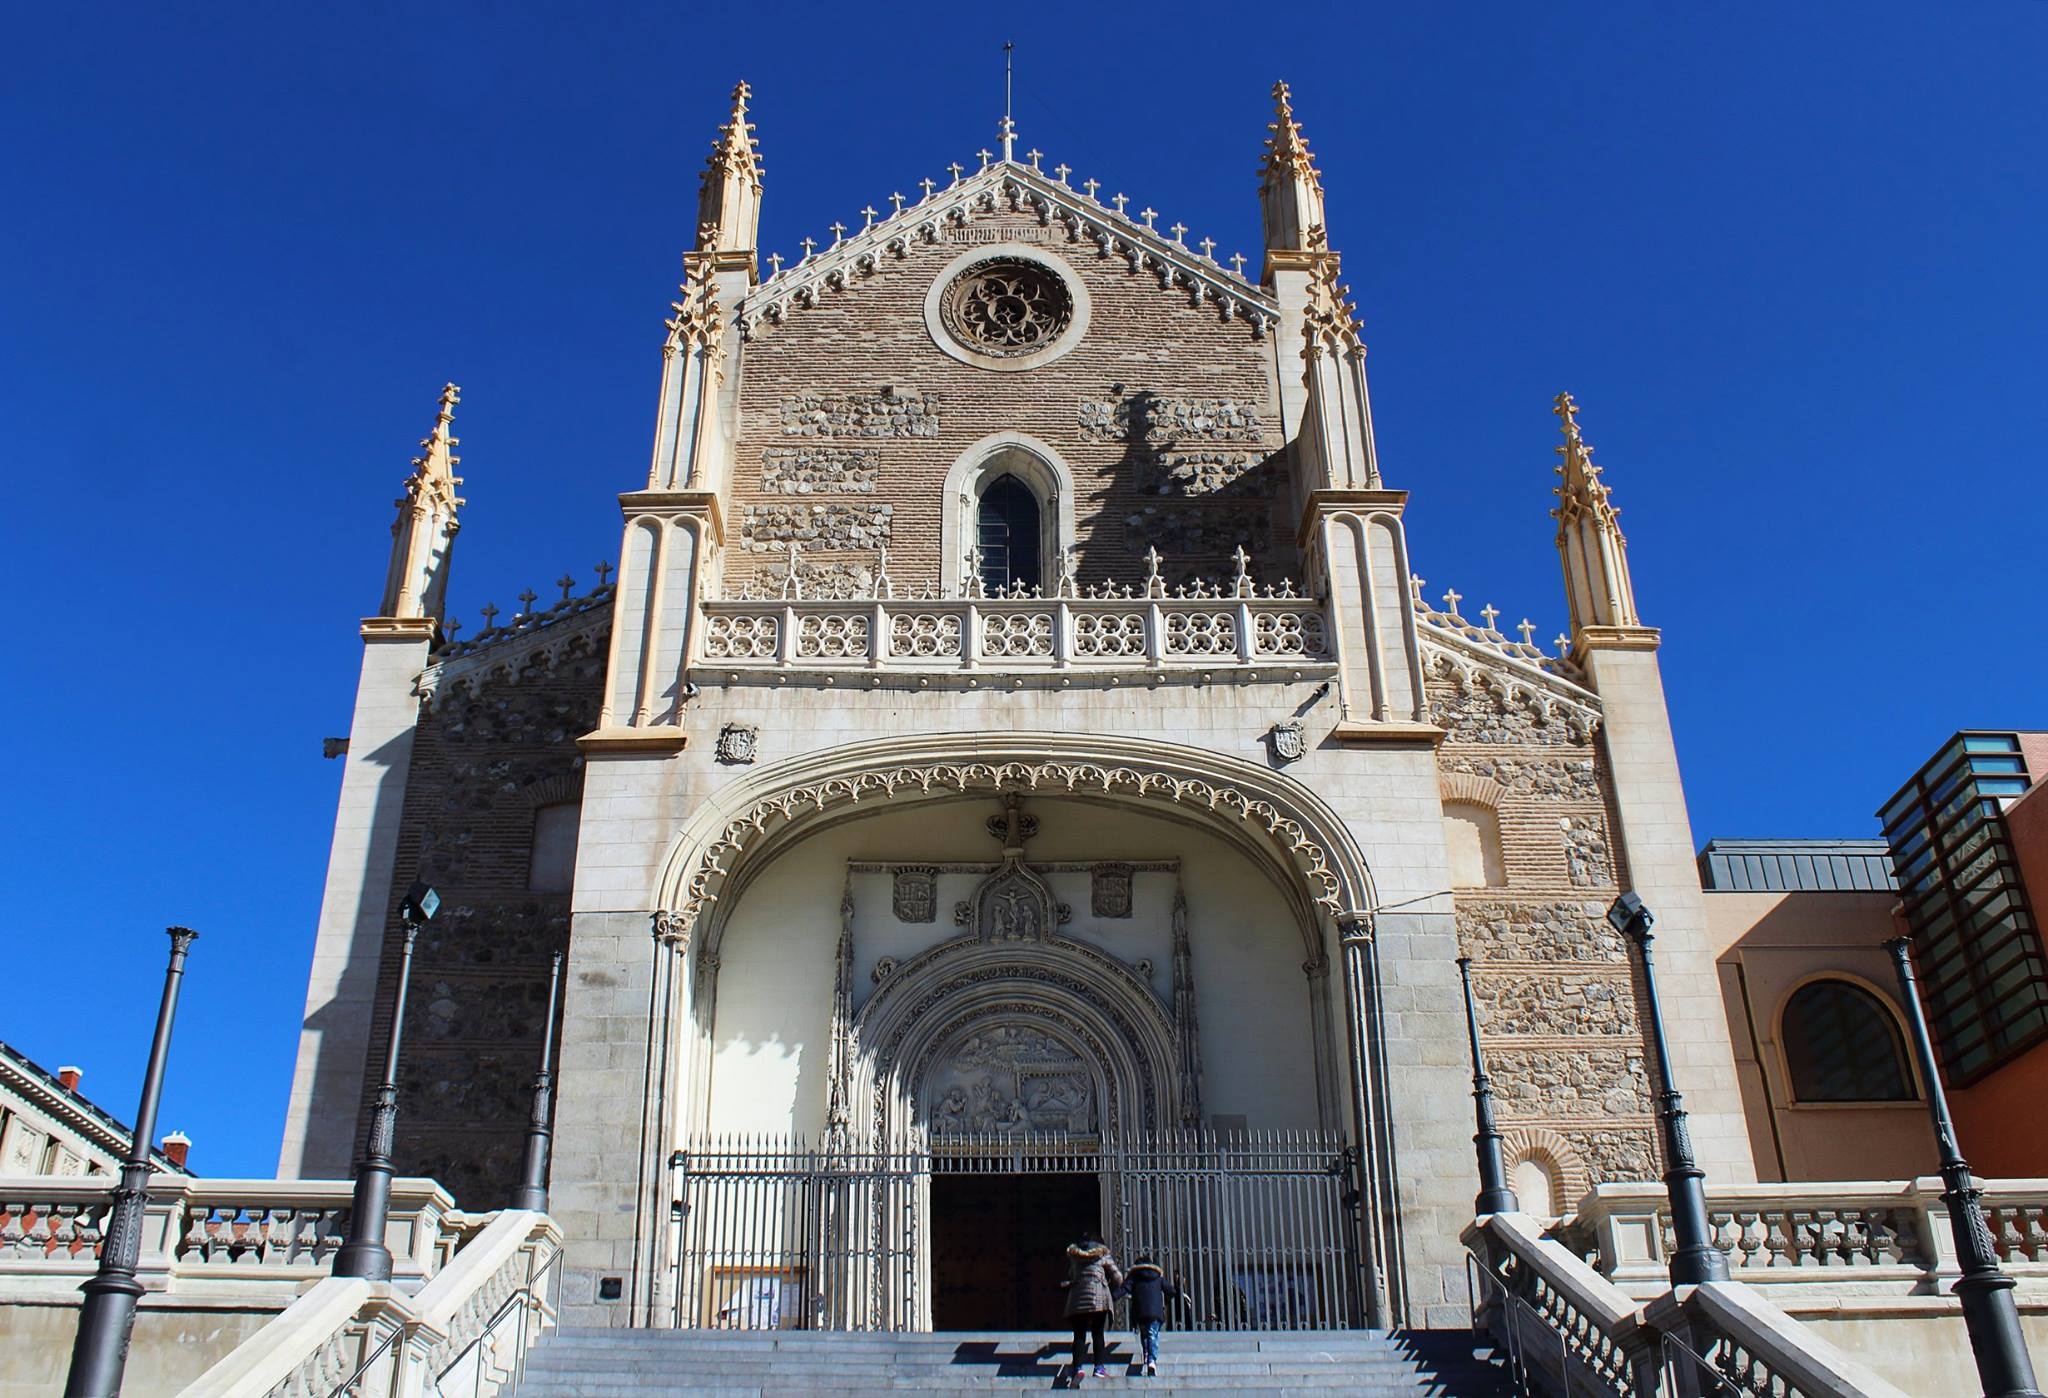
architecture, building, tower, landmark, facade, church, cathedral, place of worship, spain, spire, synagogue, history, christianity, basilica, gothic architecture